Gardiner Brothers

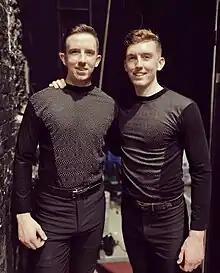
The Gardiner Brothers backstage before a Riverdance Performance in the Gaiety Theatre in Dublin.

The Gardiner Brothers are professional Irish dancers, social media personalities and influencers. Michael (born 1995) and Matthew (born 1999) are Irish-American dancers and choreographers who are currently living in [Nashville], [Tennessee]. They are both cast members of Riverdance and have toured the world extensively since auditioning for the show in 2015. They are known for their rhythm, innovation and syncopation and have both won the Irish dancing World Championship multiple times.